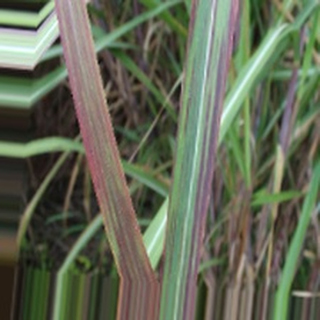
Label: sugarcane_bacterial_blight